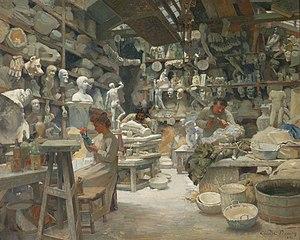
Atelier de moulage Sadaune